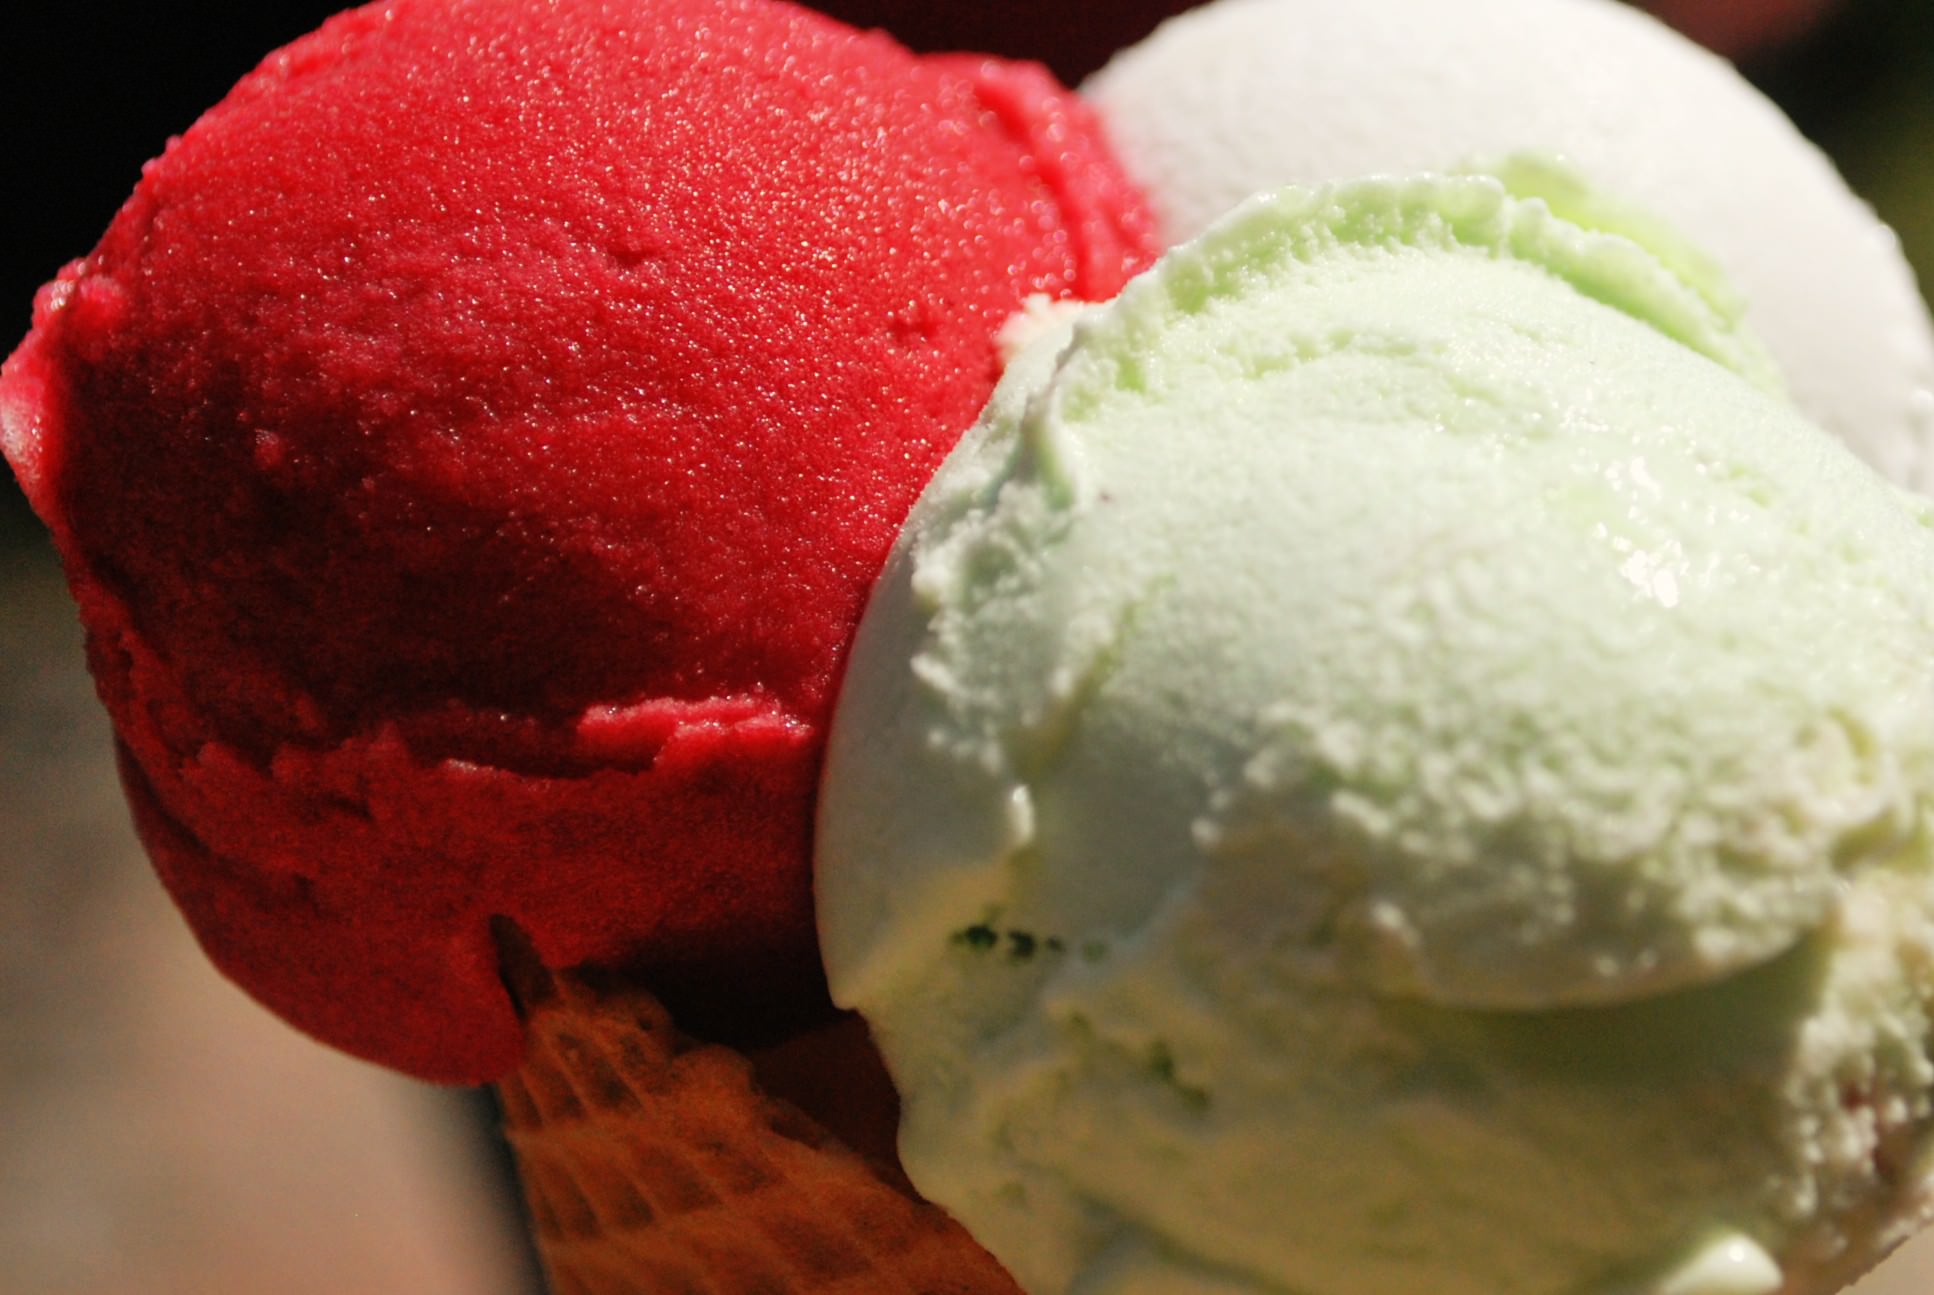
cold, fruit, food, produce, ice cream, dessert, dairy product, close up, sweets, cool, sweetness, gelato, sorbet